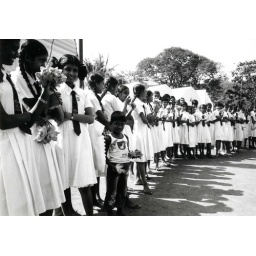
happy boy is surrounded by girl students